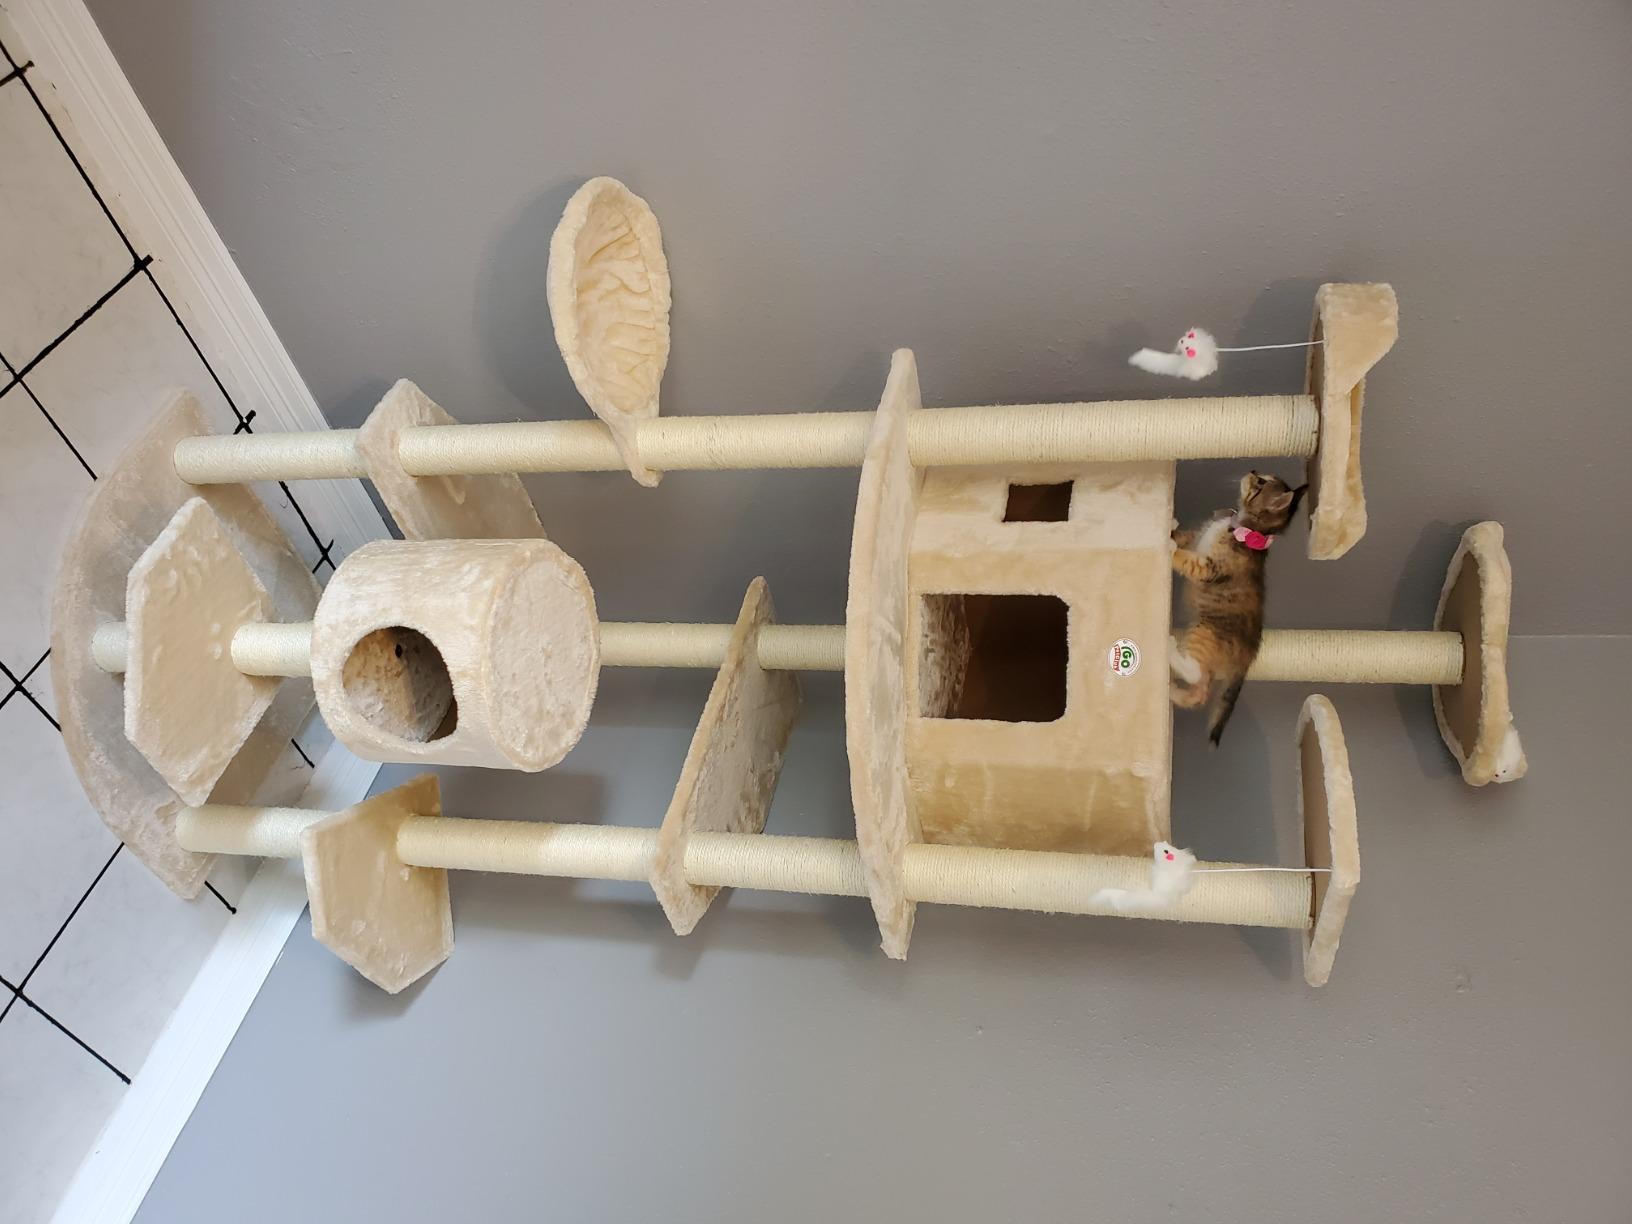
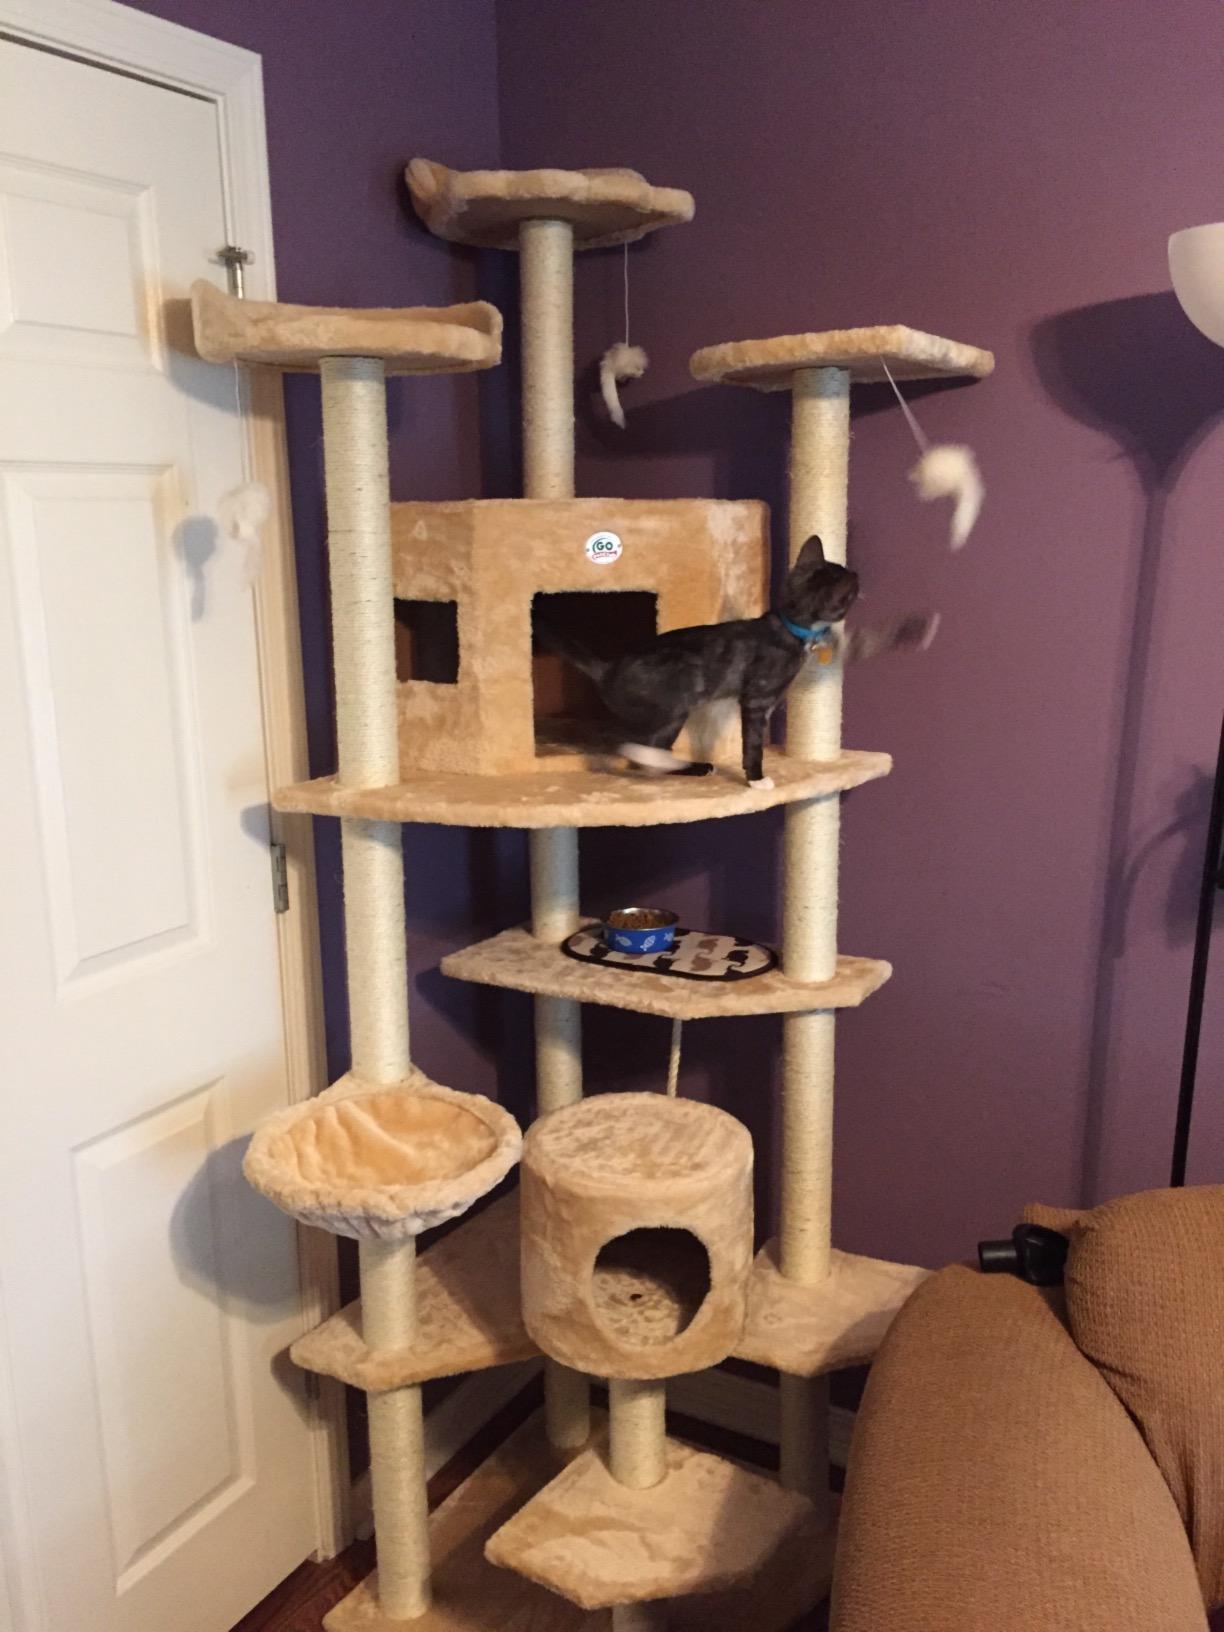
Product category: items_cat tree
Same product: yes